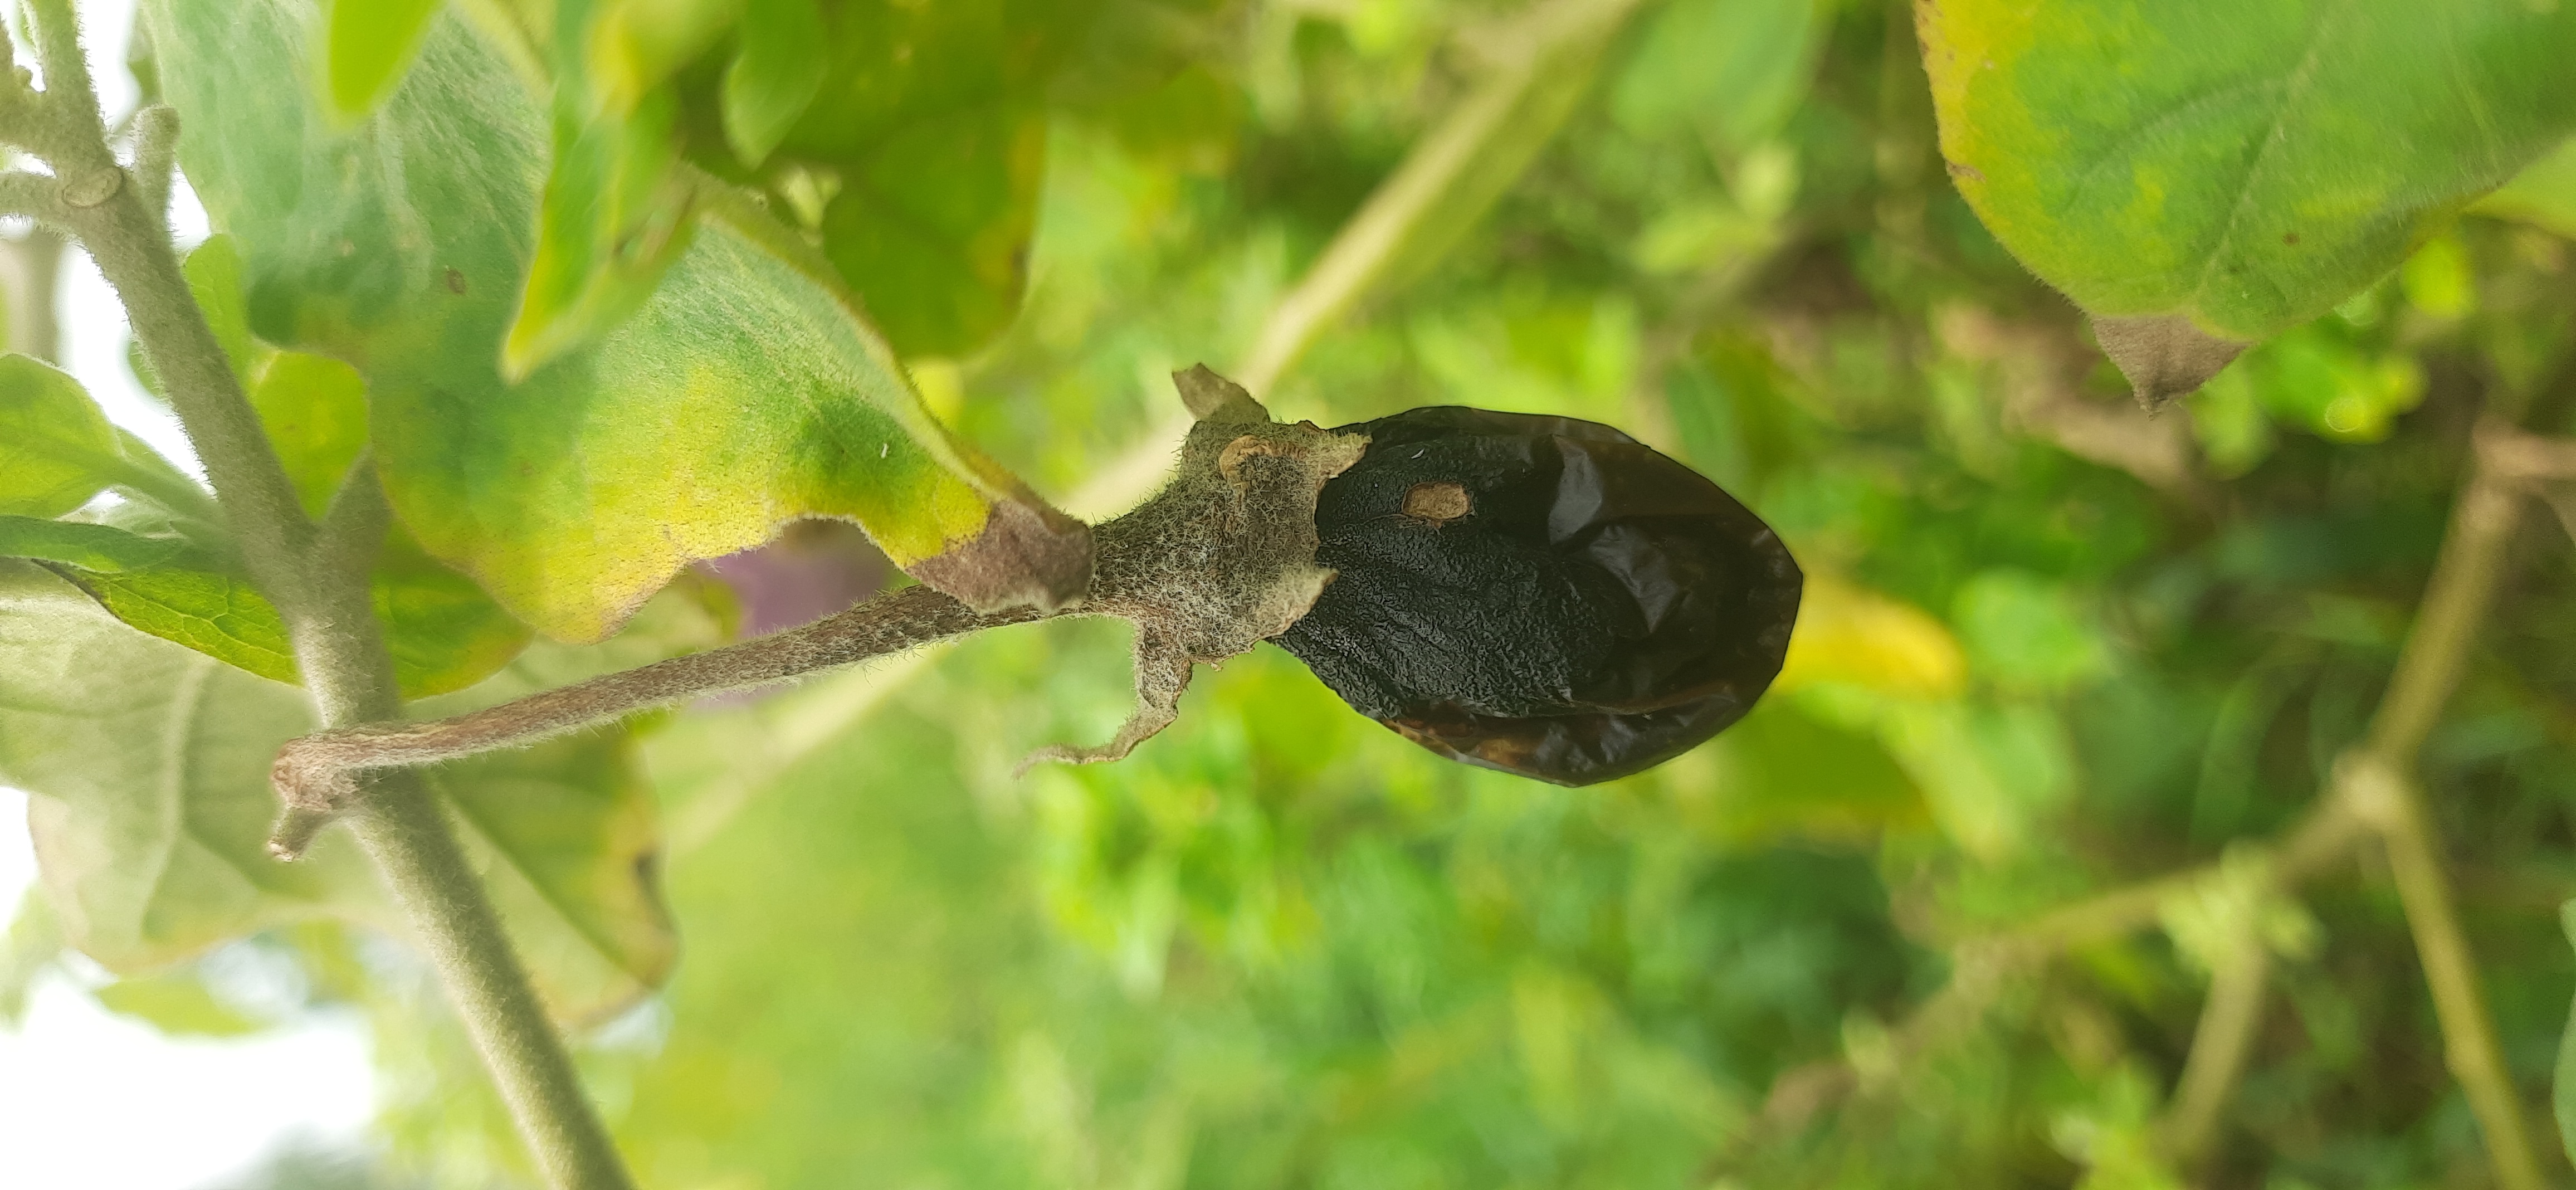
Label: Wet Rot